Bx23 and Q50 buses

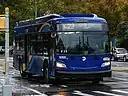
A 2023 XD40 (9355) on the Co-Op City-bound Bx23

The Bx23 constitutes a simplified version of the former QBx1 route between Pelham Bay Park and Co-op City, running either clockwise (1-2-3-4-5) or counterclockwise (5-4-3-2-1) before returning to Pelham Bay. The Q50, meanwhile, runs primarily between Flushing and Pelham Bay Park; there is no direct Co-op City-to-Queens service except during rush hours, when Q50 buses are extended north to Erskine Place and Earhart Lane in Section 5, traveling clockwise in Co-op City northbound and counterclockwise southbound. The Q50 employs limited-stop service, making fewer stops in Queens and bypassing the individual loops of Co-op City served by the Bx23. The routes run at all times except late nights; at these times, Co-op City service is replaced by the .